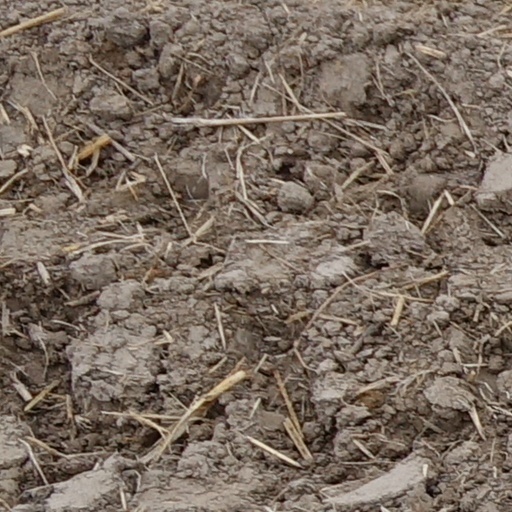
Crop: wheat